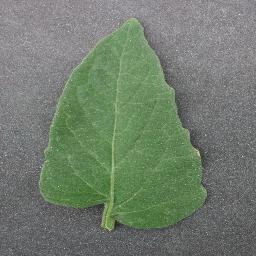
Label: Tomato___healthy